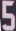
Number: 5